Mercy Brown (weightlifter)

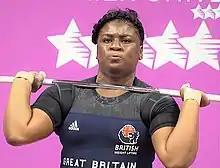
Brown at the 2017 Summer Universiade

Mercy Brown (born 20 June 1996 in London) is an English weightlifter. She holds three British records.